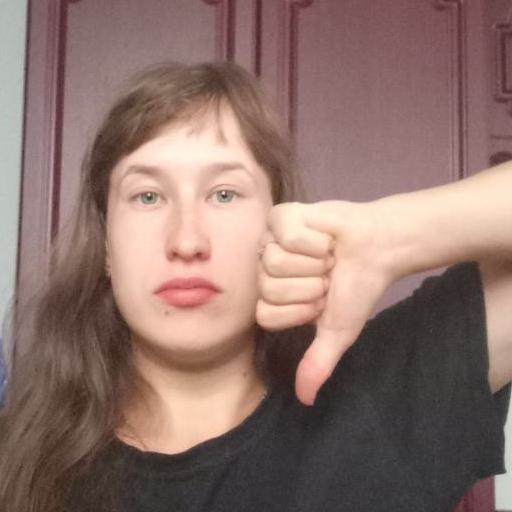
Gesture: dislike